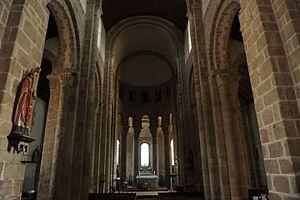
nef de l'église saint-Tudy Loctudy - Finistère - France
Le Pays Bigouden, anciennement Cap Caval, est une aire culturelle du sud-ouest du département français du Finistère, en région Bretagne.
La liste des édifices romans en Bretagne recense les édifices romans civils et religieux en Région Bretagne, subsistant totalement ou partiellement. Seuls les édifices présentant encore des parties de l'époque romane visibles et clairement identifiées sont pris en compte.
Loctudy est une commune du sud du département du Finistère, dans la région Bretagne, en France, littorale de l'océan Atlantique.
L'église Saint-Tudy est une église romane située à Loctudy, port du Pays Bigouden, dans le sud du département du Finistère, en Bretagne. Elle est consacrée à Saint Tudy, moine aux origines géographiques et historiques assez floues.